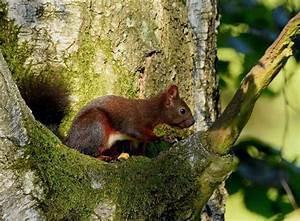
squirrel